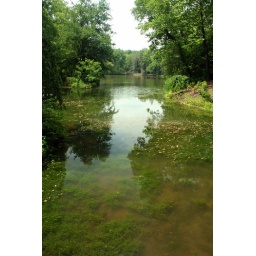
This shot was taken atop a small wooden bridge within the Biltmore Estate's grounds.